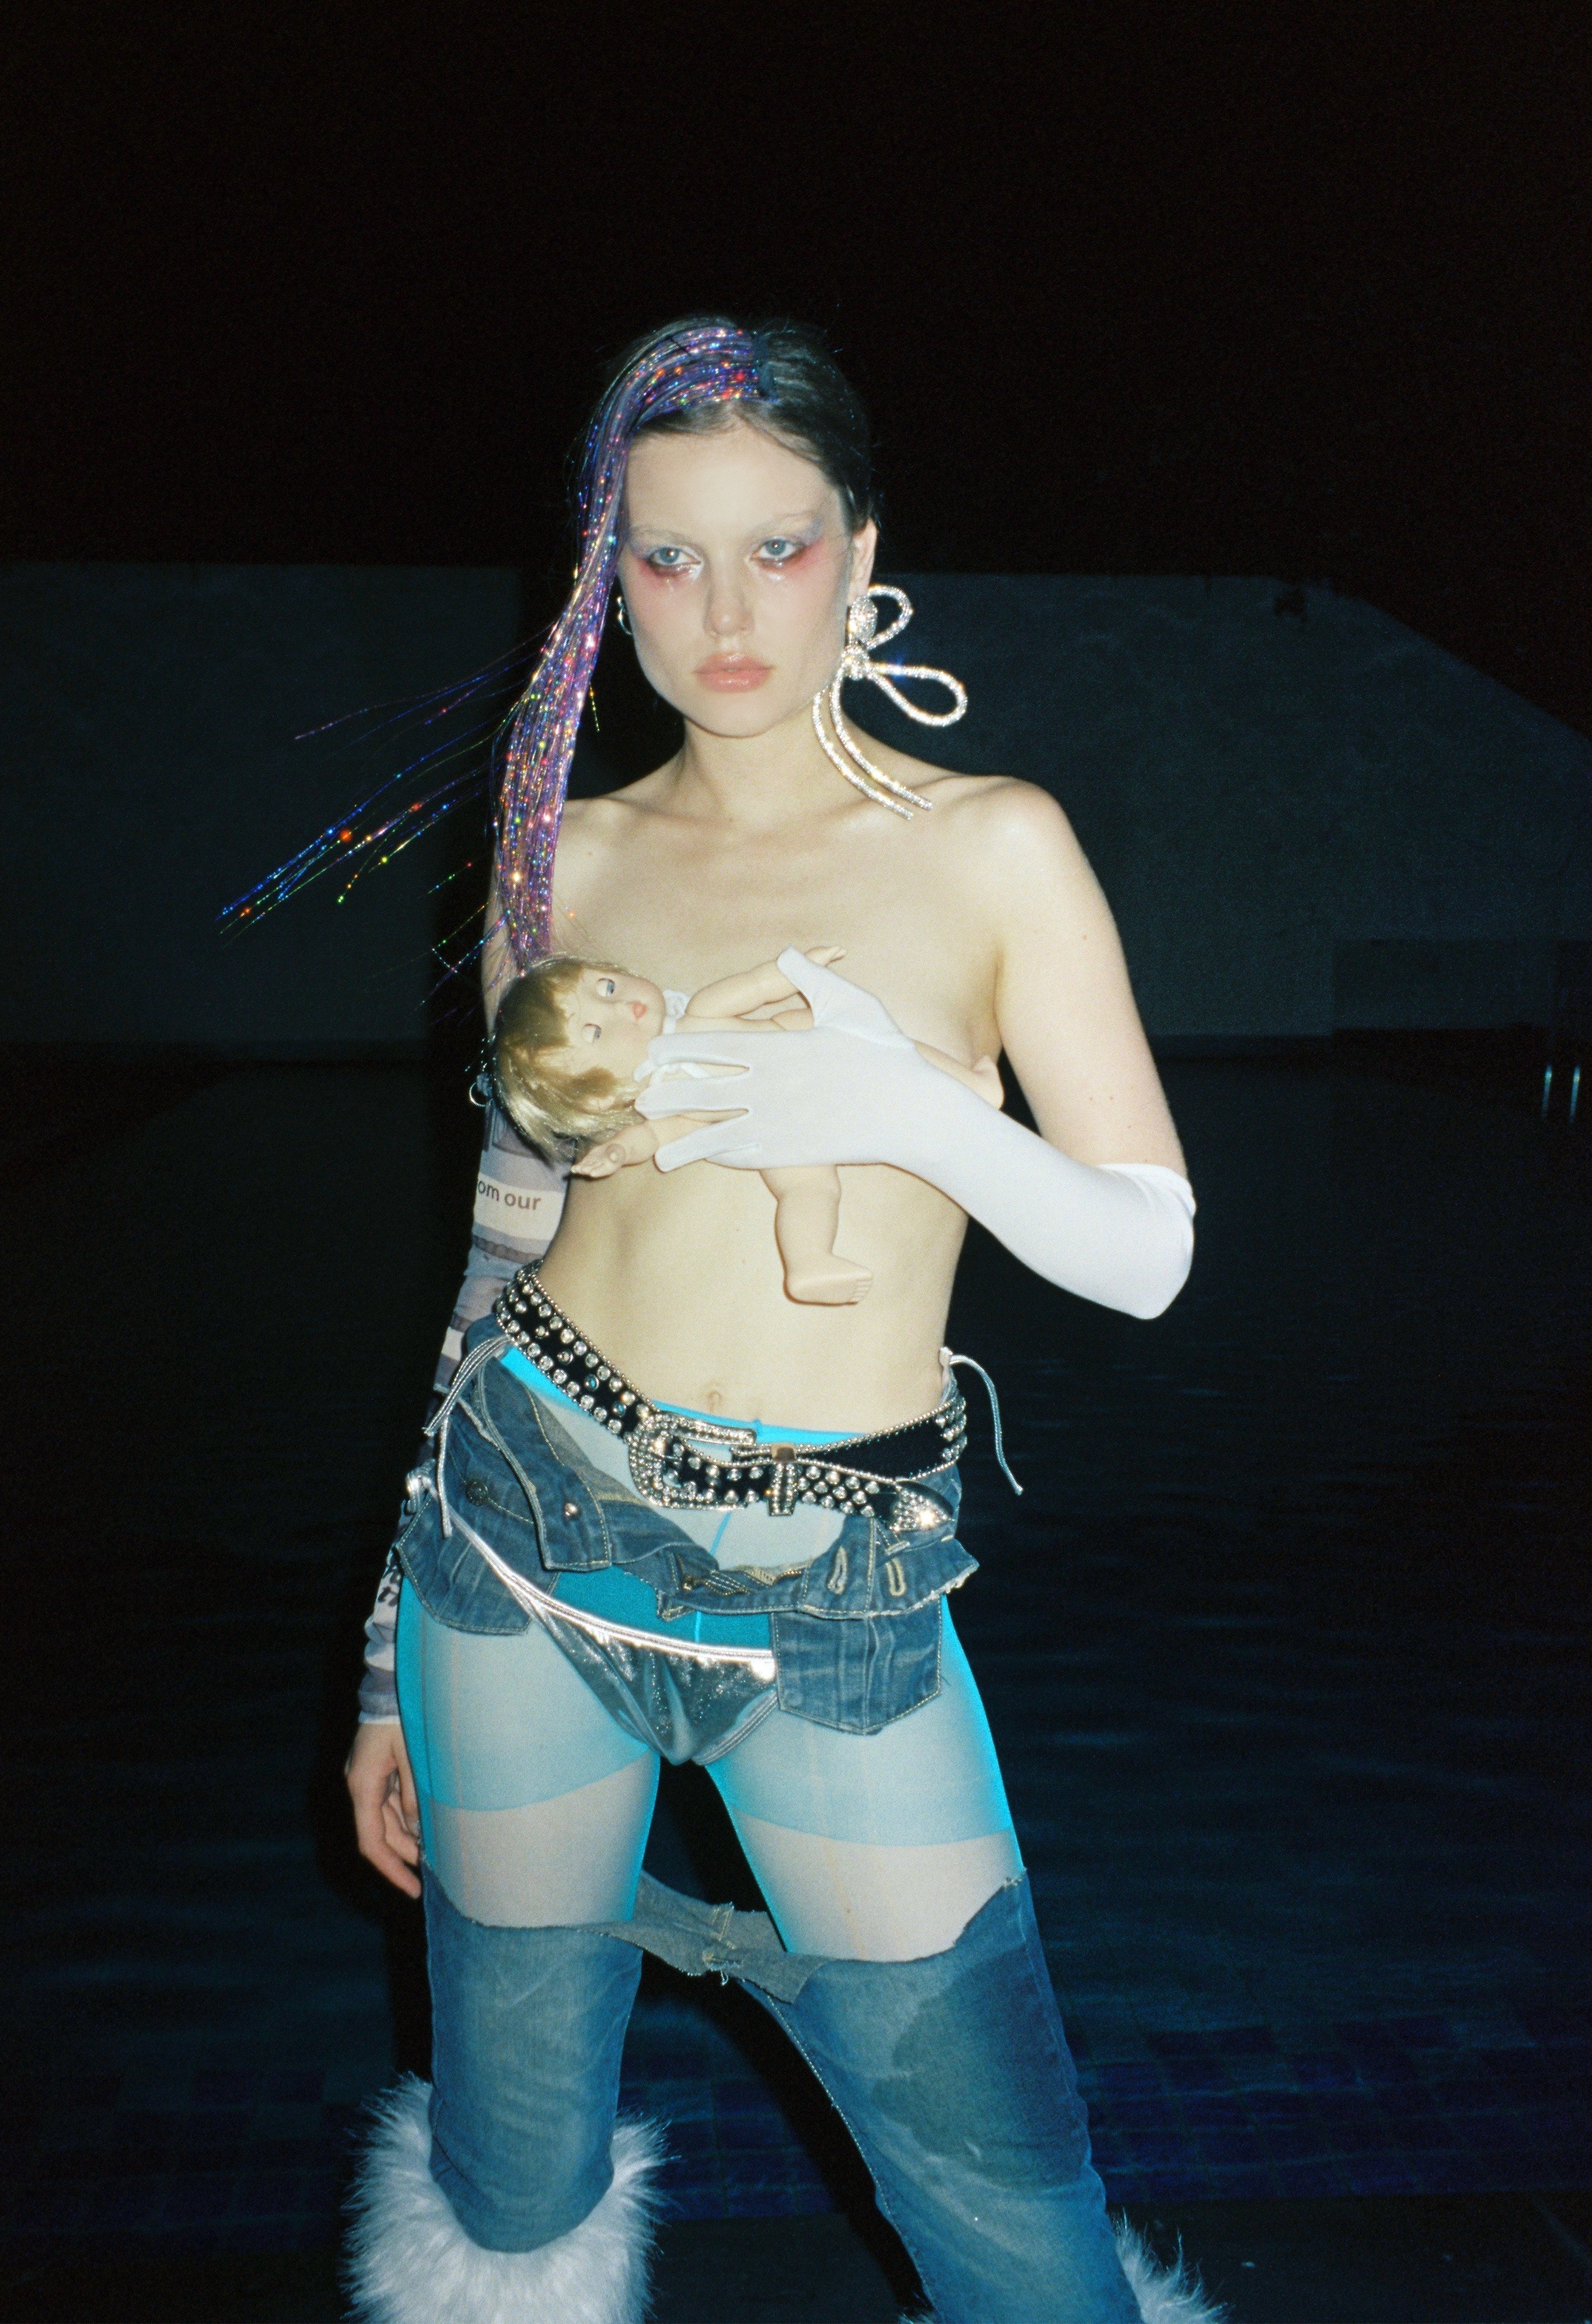
woman, face, flash photography, waist, glove, brassiere, thigh, chest, navel, spandex, belt, abdomen, trunk, performing arts, fashion model, undergarment, black hair, fetish model, fashion design, necklace, electric blue, entertainment, human leg, latex, jewellery, knee, long hair, event, fictional character, latex clothing, boot, costume, fashion show, performance art, leggings, cosplay, performance, Neo burlesque, art model, high heels, lingerie, dancer, public event, sportswear, denim, fashion accessory, Barechested, haute couture, photo shoot, tights